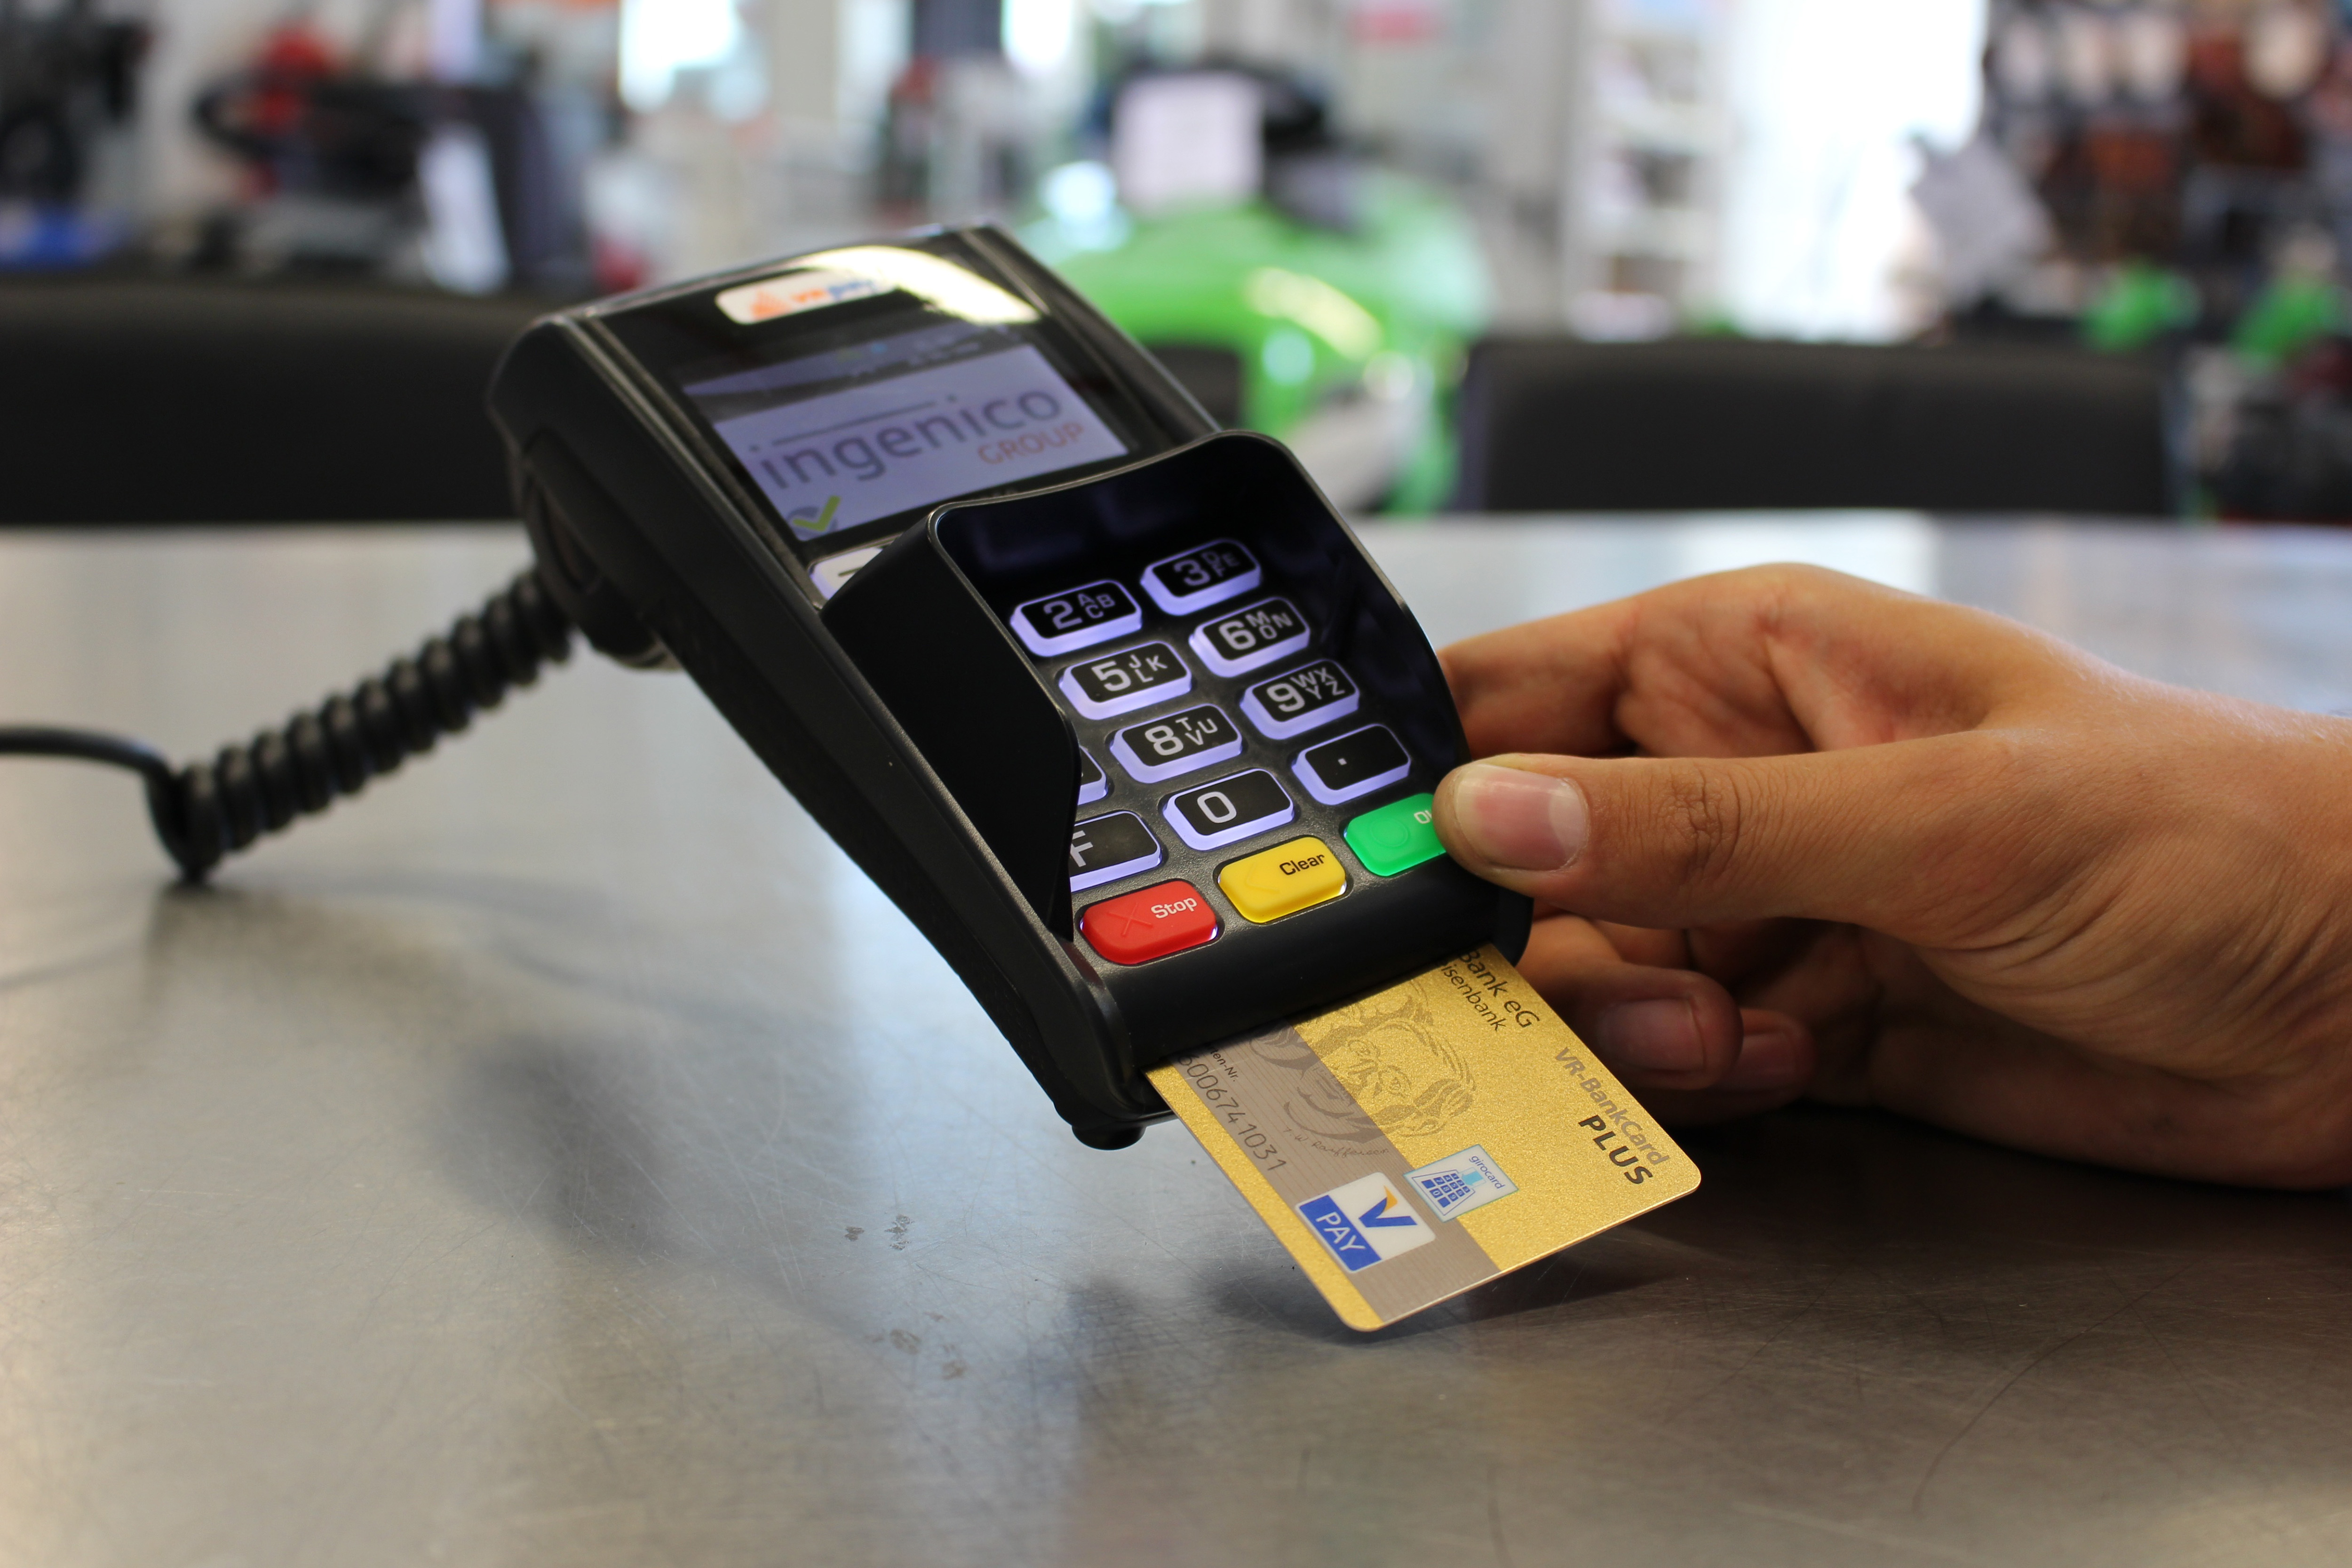
gadget, electronic device, technology, mobile phone, portable communications device, communication device, Payment card, hand, font, credit card, electronics